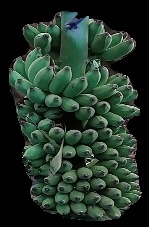
Variety: elakki-bale
Grade: grade1